Tosyn Bucknor

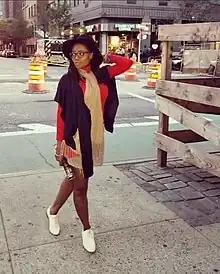
Tosyn on holiday

Oluwatosin "Tosyn" Bucknor (15 August 1981 – 19 November 2018) was a Nigerian writer, singer-songwriter, radio and television host, social media content creator and a Vlogger who died of sickle cell anaemia. Until her death, she worked with Inspiration FM as a journalist and also ran ‘These Genes Project’ to help people with sickle cell anaemia.